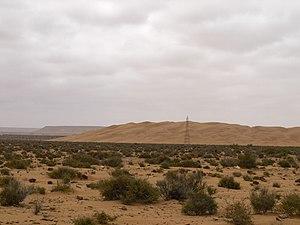
Le parc national de Khenifiss et la lagune de Khenifiss, ou lagune de Naïla, sont un lieu naturel et biologique qui possède un immense potentiel écotouristique, ils se trouvent entre les villes de Tan Tan et de Tarfaya. La valeur naturelle du site est rehaussée par la présence de vestiges archéologiques préhistoriques et historiques.